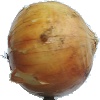
Label: Onion White 1